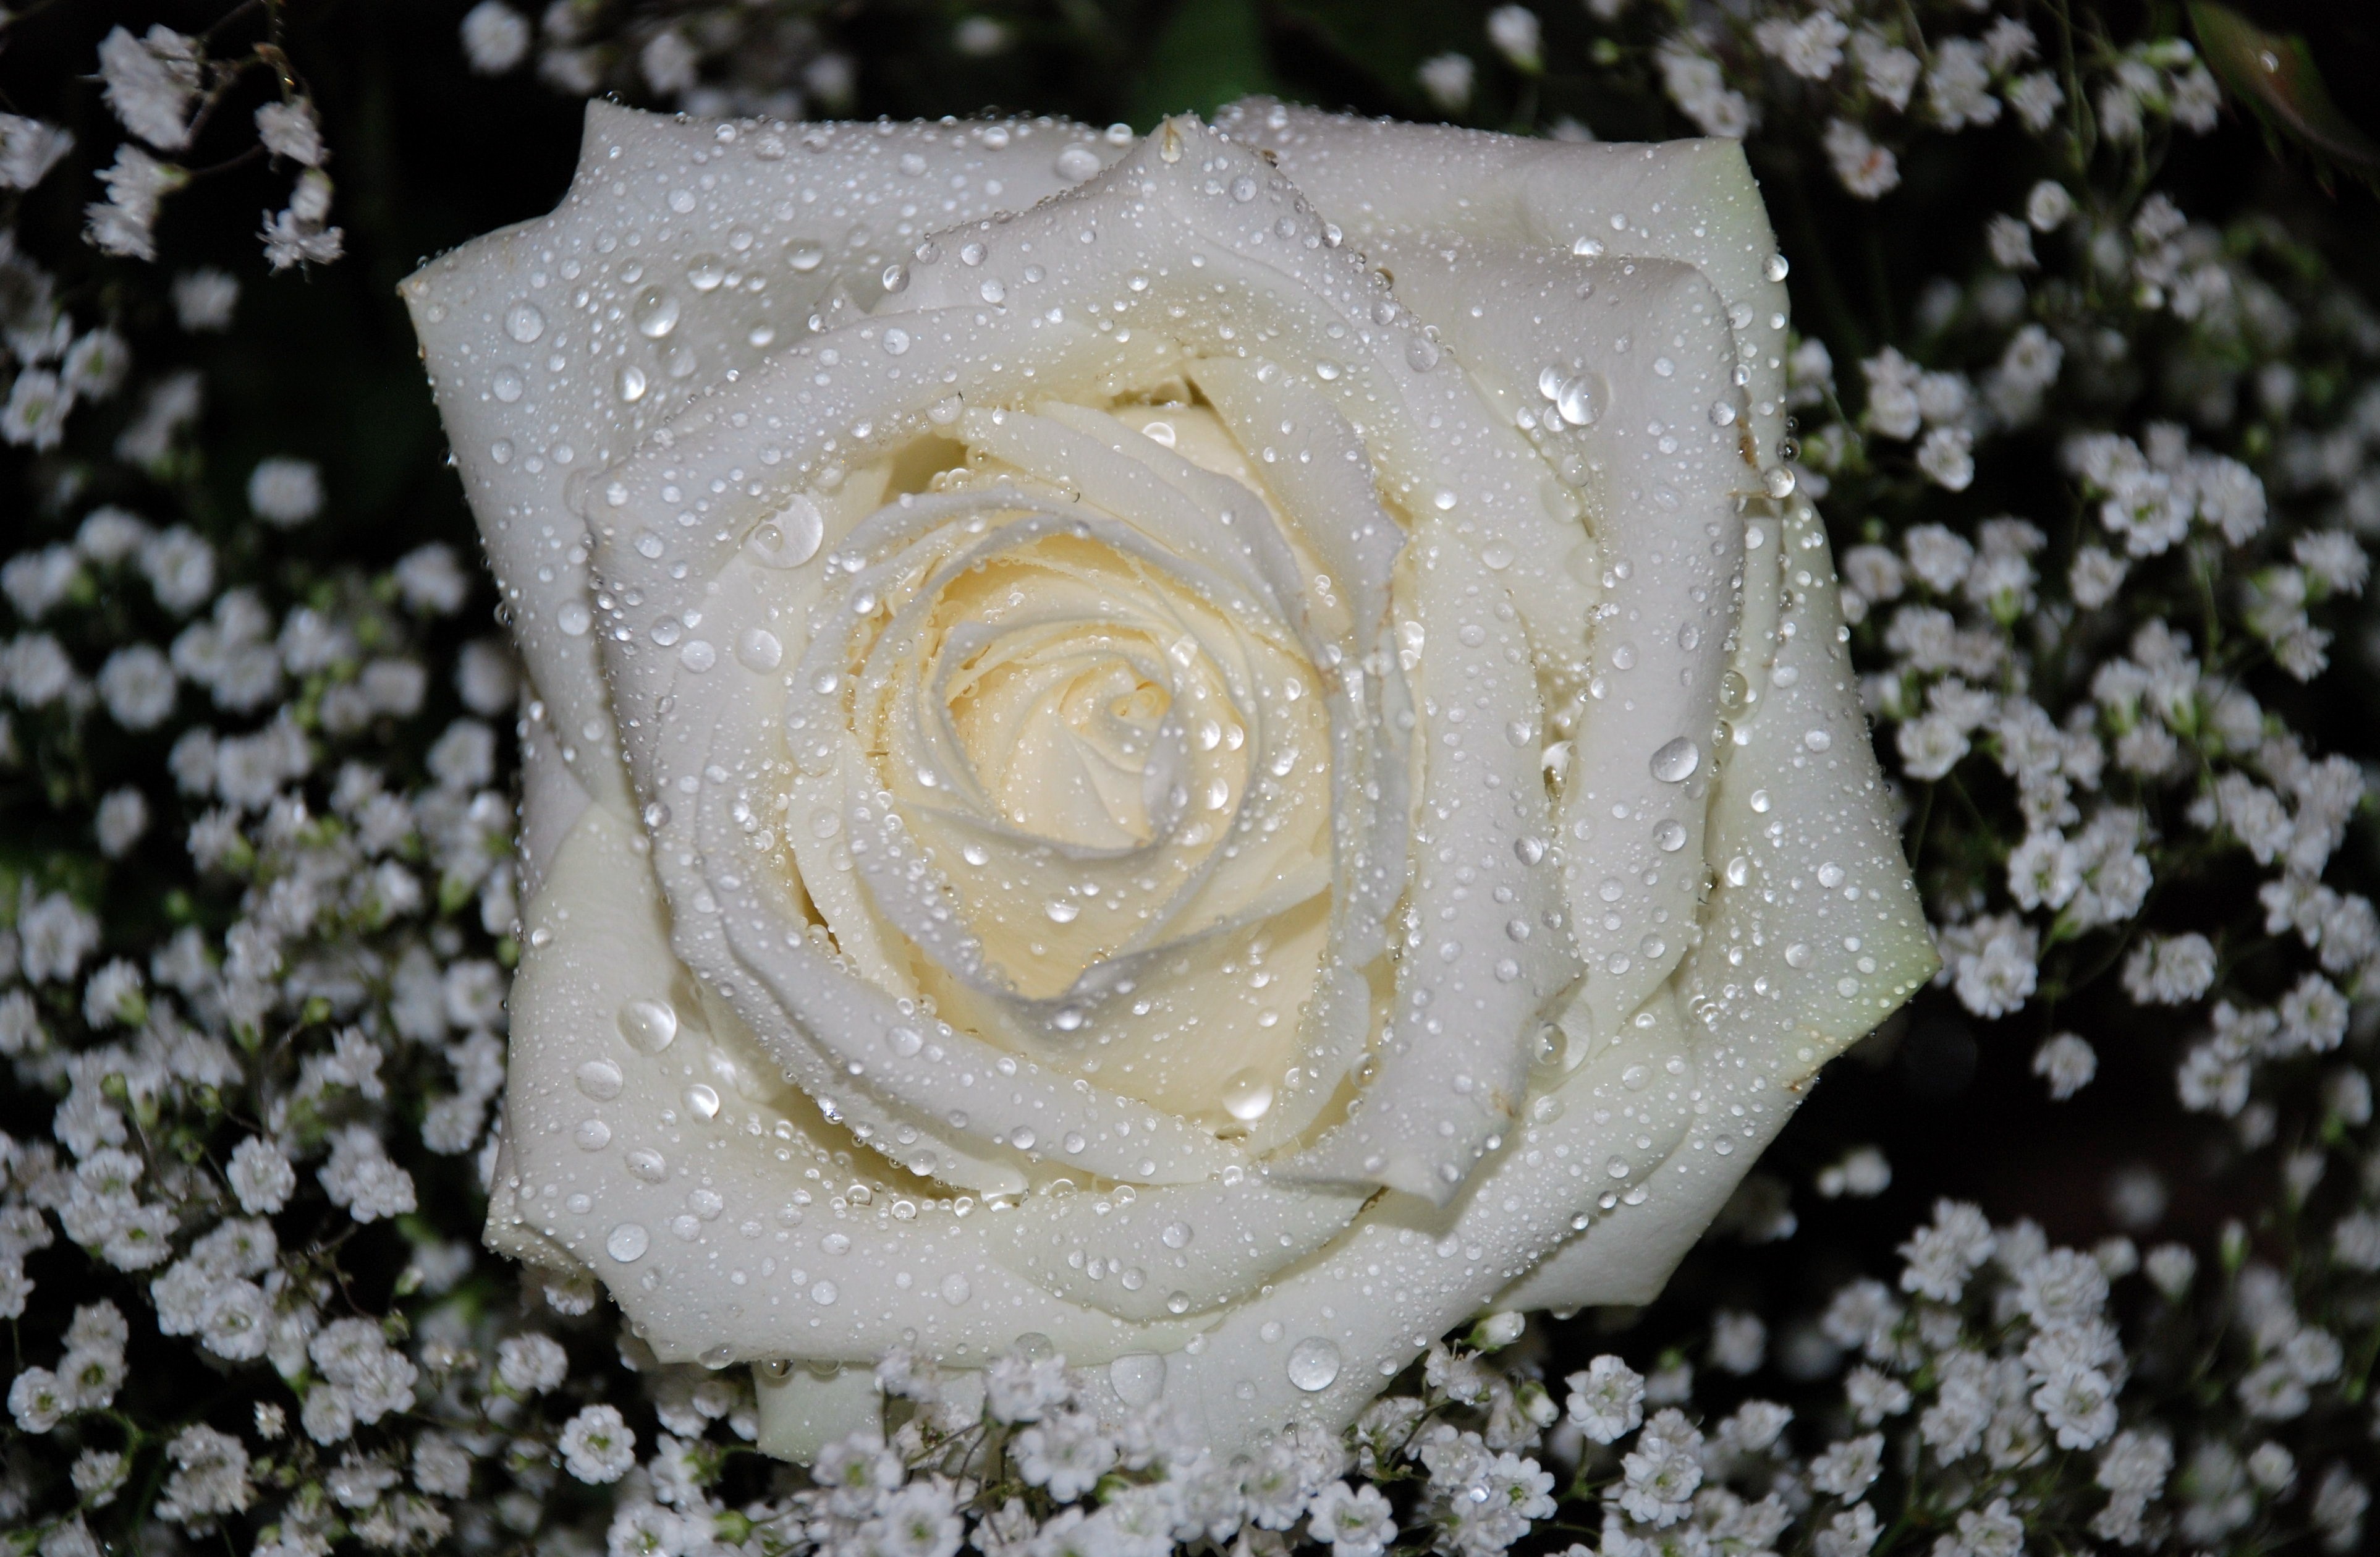
water, nature, drop, plant, white, leaf, flower, purple, petal, bloom, bouquet, rose, green, macro, yellow, flora, close up, sunny, beautiful, detail, floristry, macro photography, flowering plant, garden roses, rose family, land plant